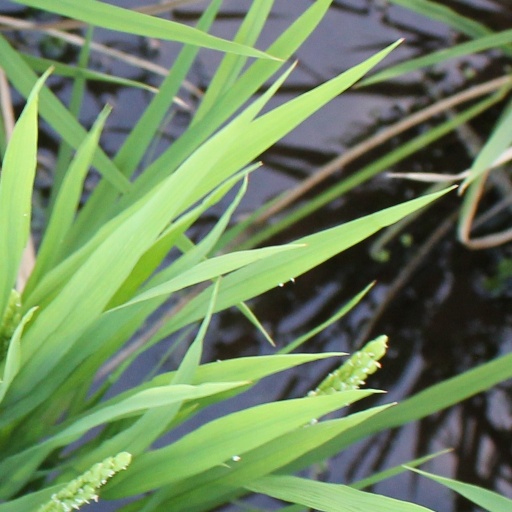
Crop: rice